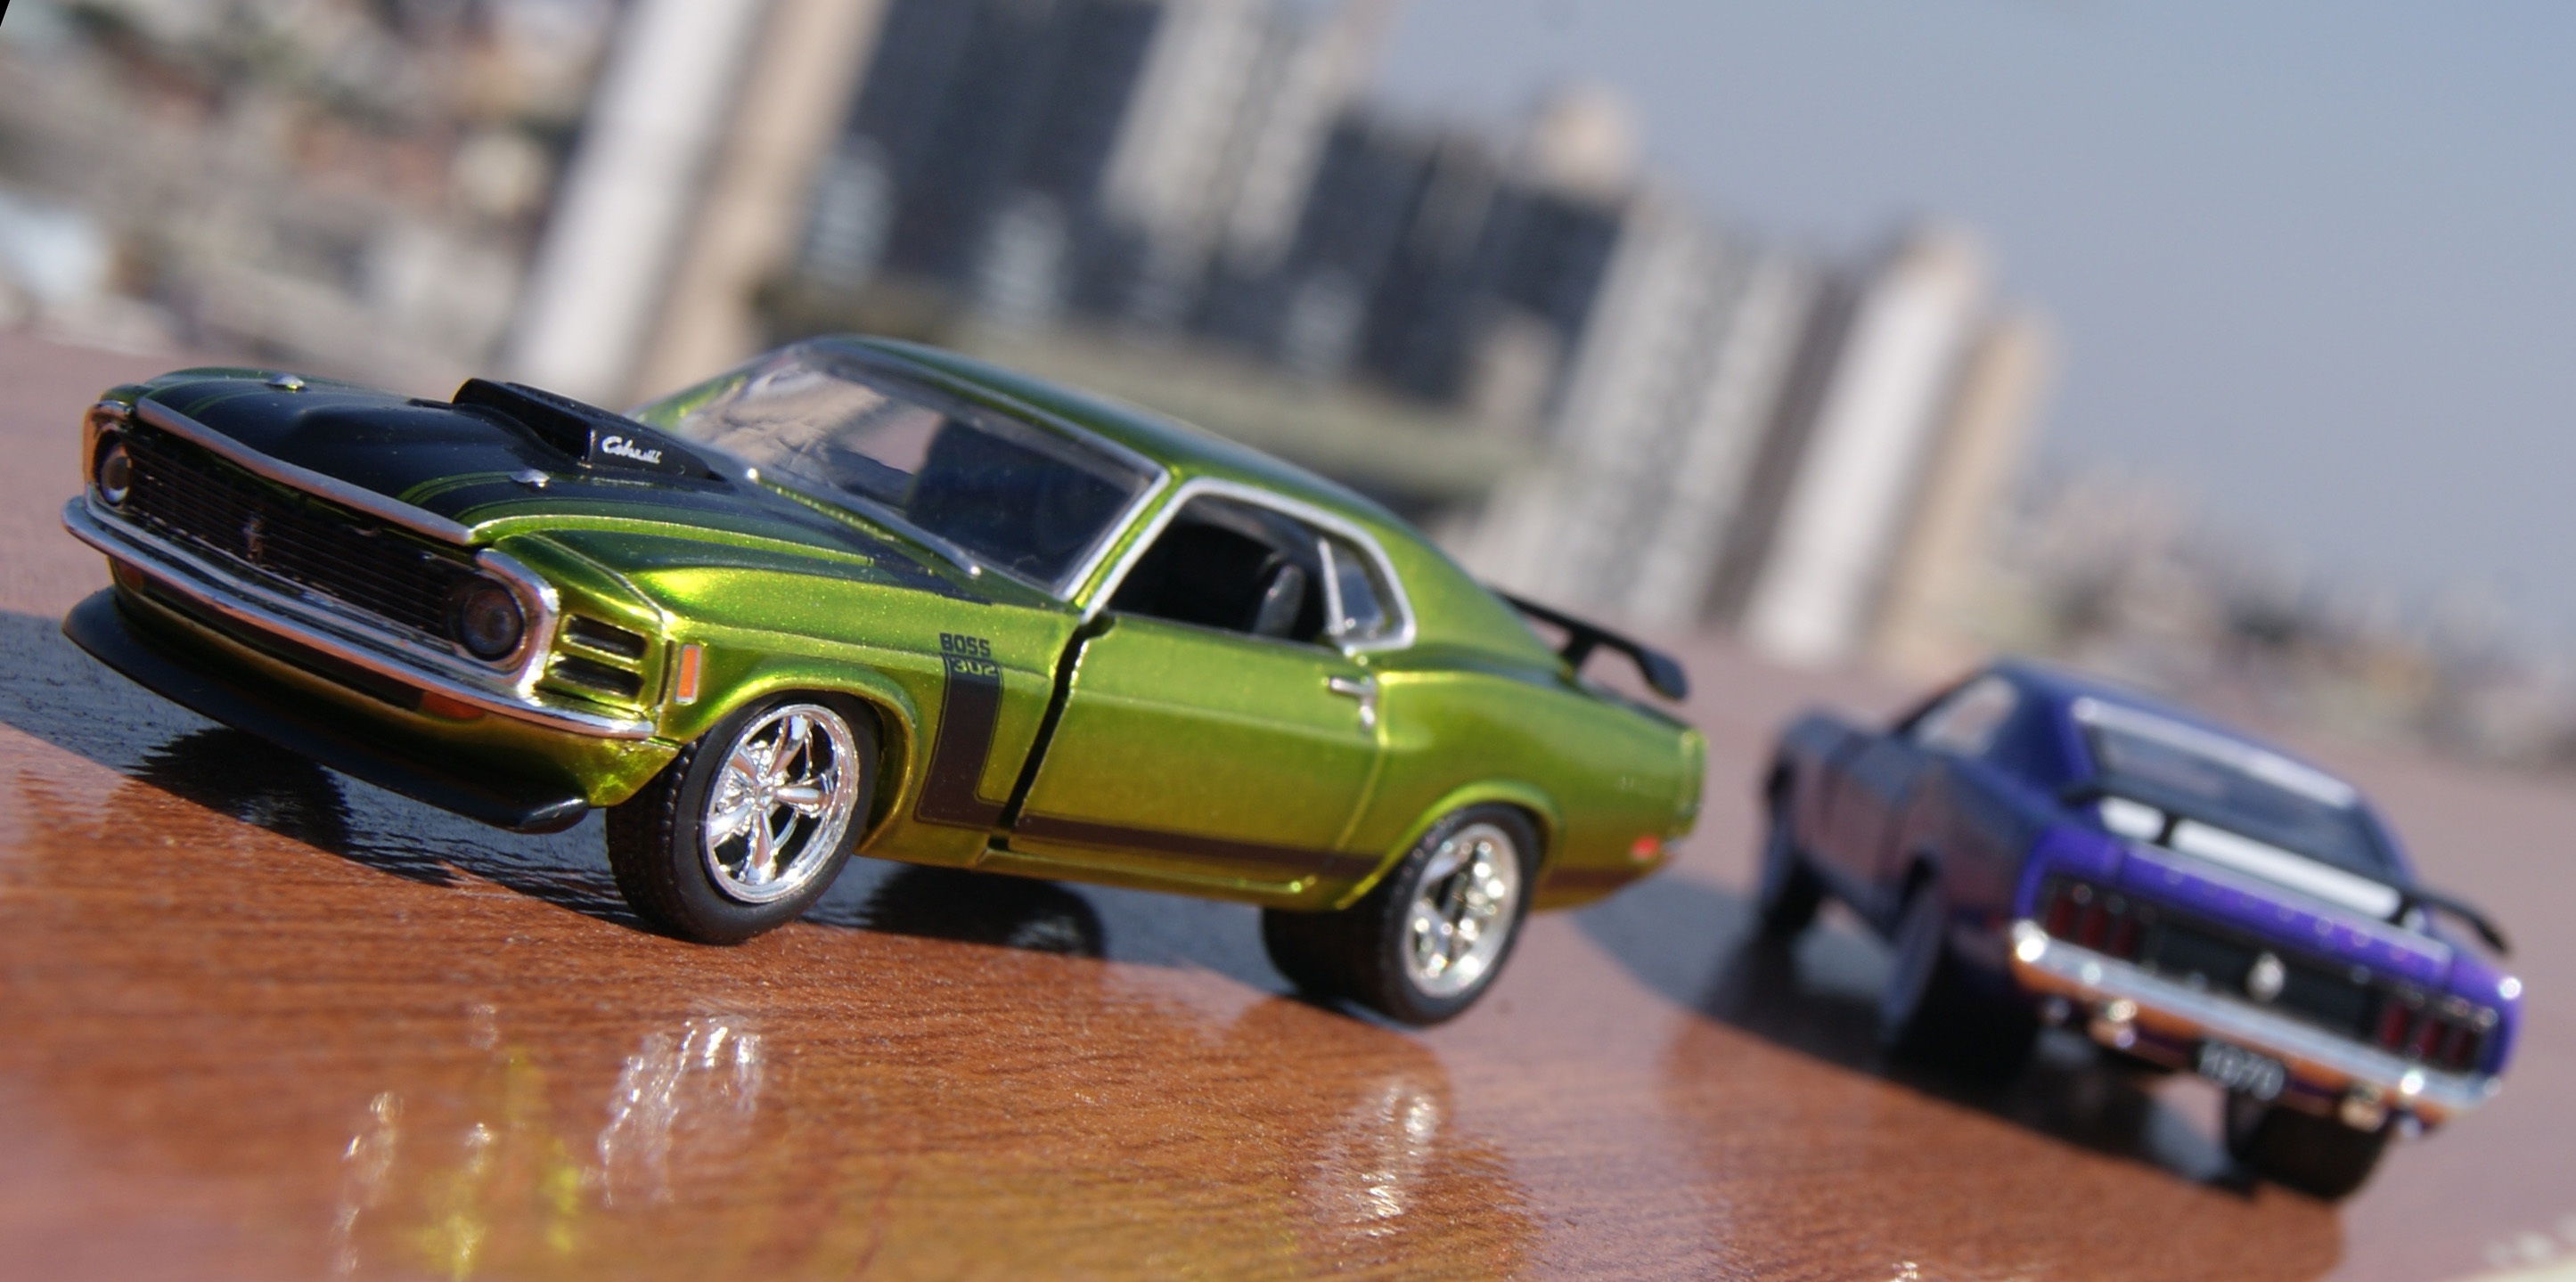
car, vehicle, scale, toy, sports car, miniature, muscle car, ford, racing, mustangs, model car, land vehicle, automobile make, automotive design, performance car, stock car racing, boss 302 mustang